Stefaan Verhulst

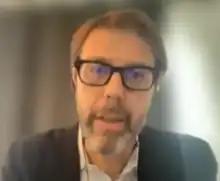
Speaking at the World Economic Forum's Sustainable Development Impact Summit 2021

Stefaan G. Verhulst (born 1966) is the co-founder and chief research and development officer of The Governance Laboratory (The GovLab) at New York University. His research and writing considers how advances in technology and science can be harnessed to create effective and collaborative forms of governance.